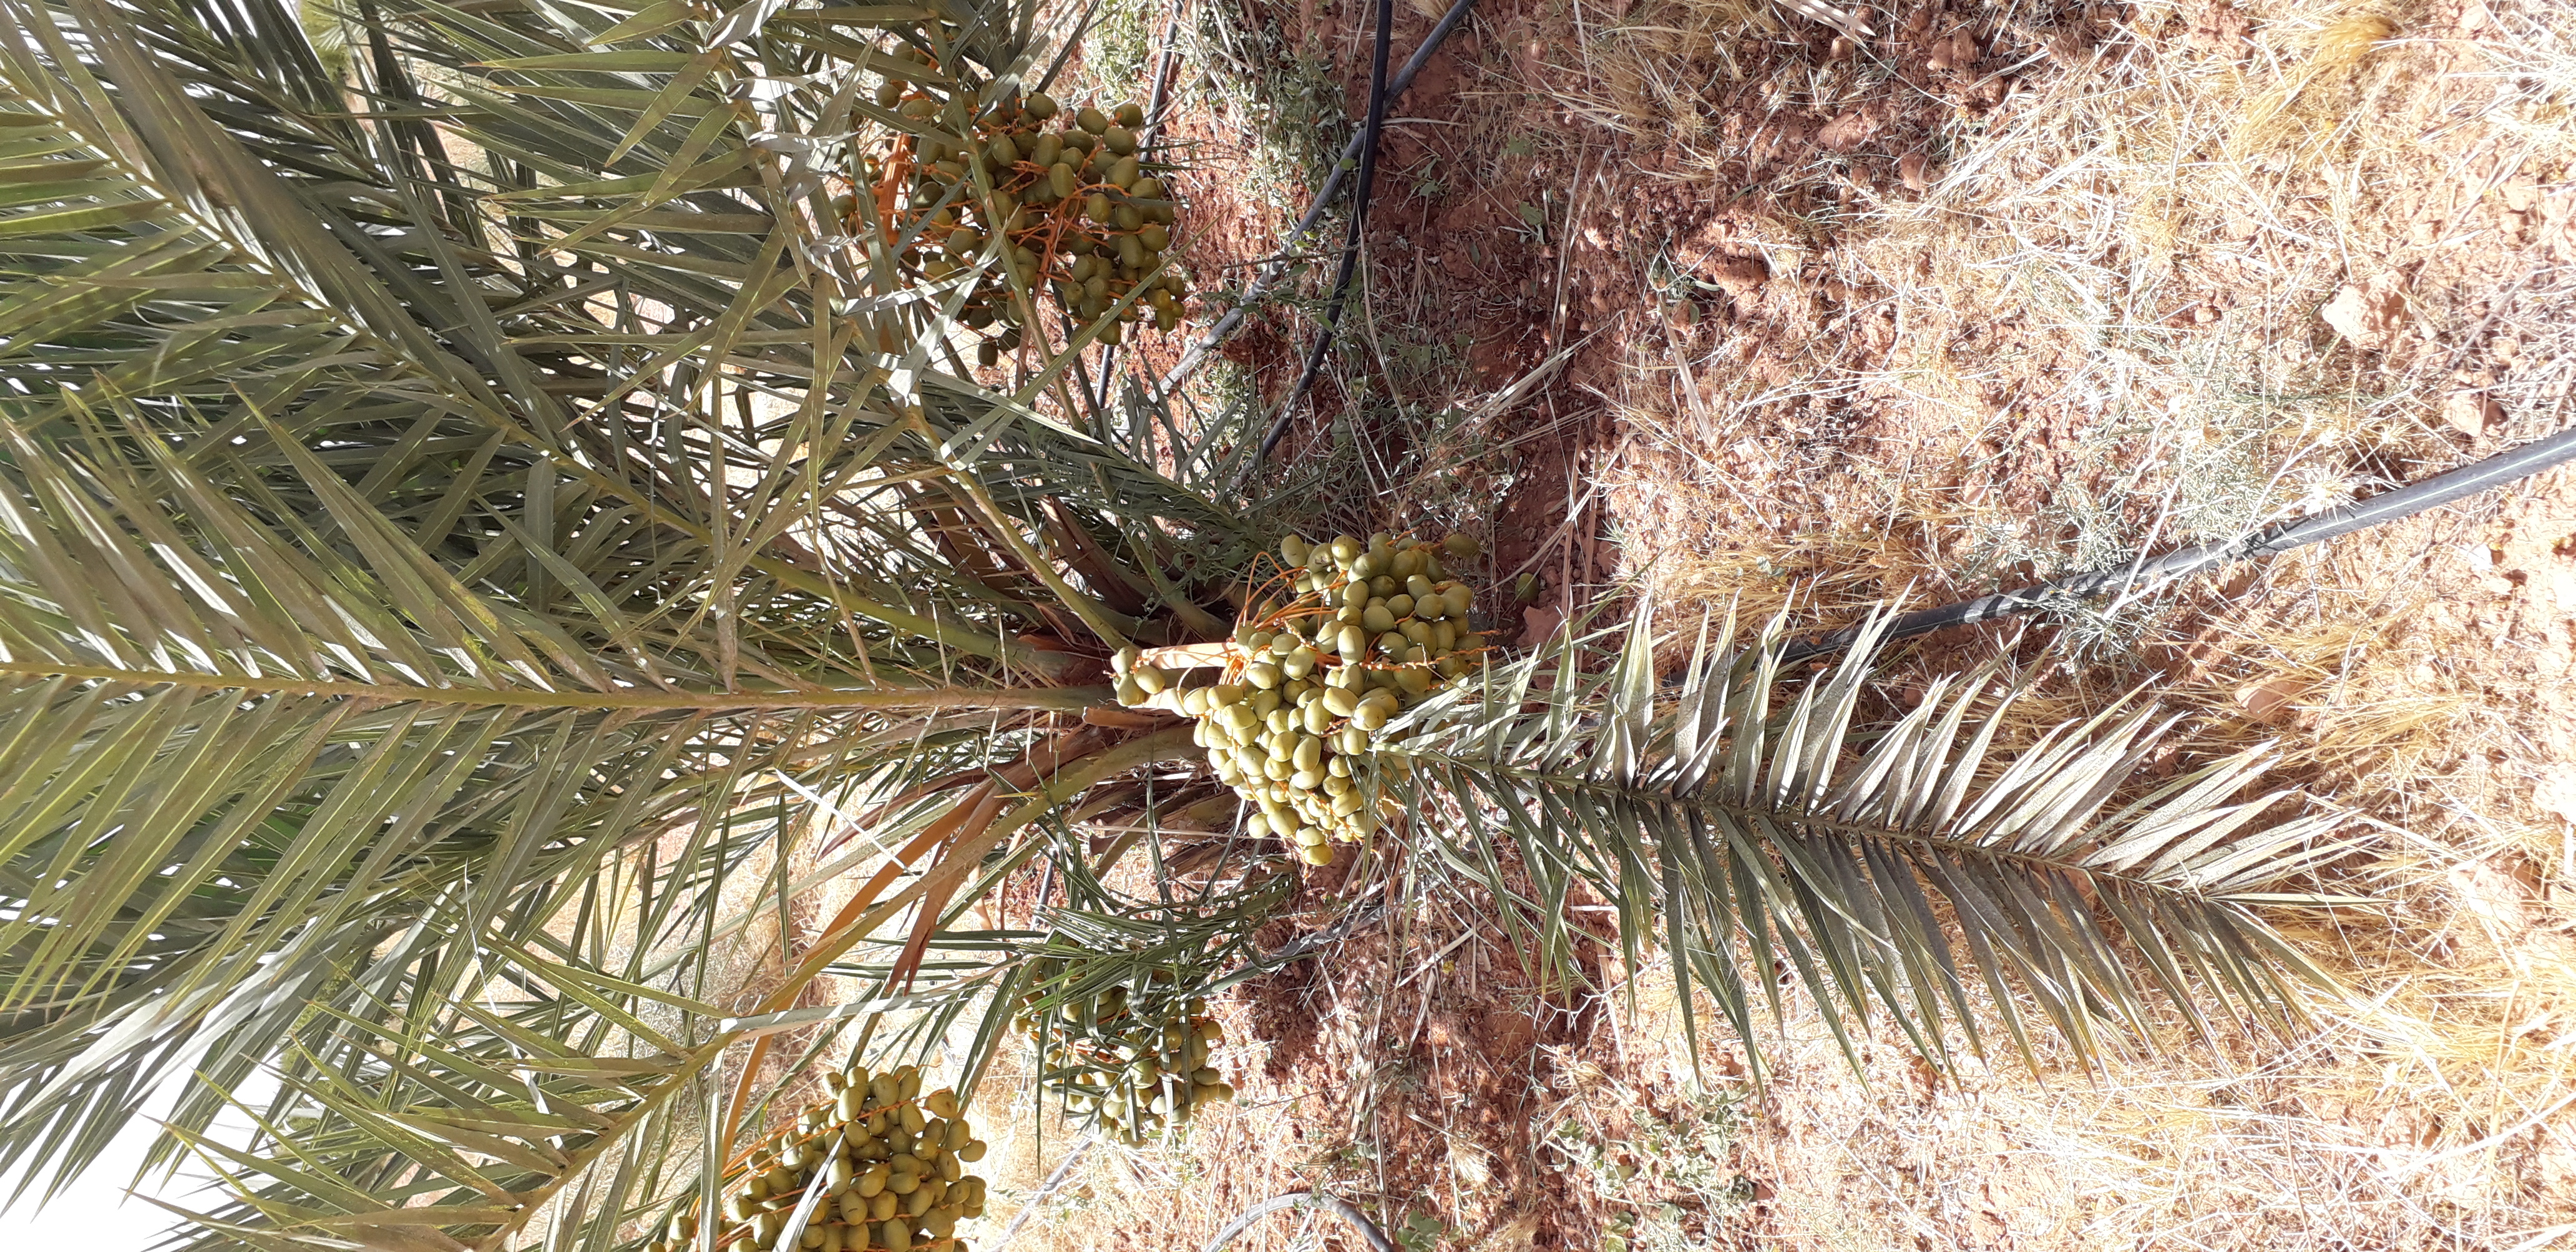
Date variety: Boufagous